Fairchild Mansion

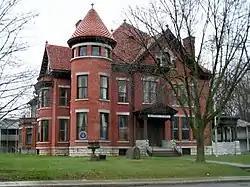
Fairchild Mansion, April 2010

Fairchild Mansion is a historic home located at Oneonta in Otsego County, New York. It is a three-story brick building with a turret, gables, a pedimented entrance porch and a porte cochere in the Queen Anne style. The original house was built in 1867 and subsequently expanded and modernized in 1897 and 1915 by its owner, George W. Fairchild (1845-1924). The home was taken over by Oneonta Masonic Lodge in 1929.